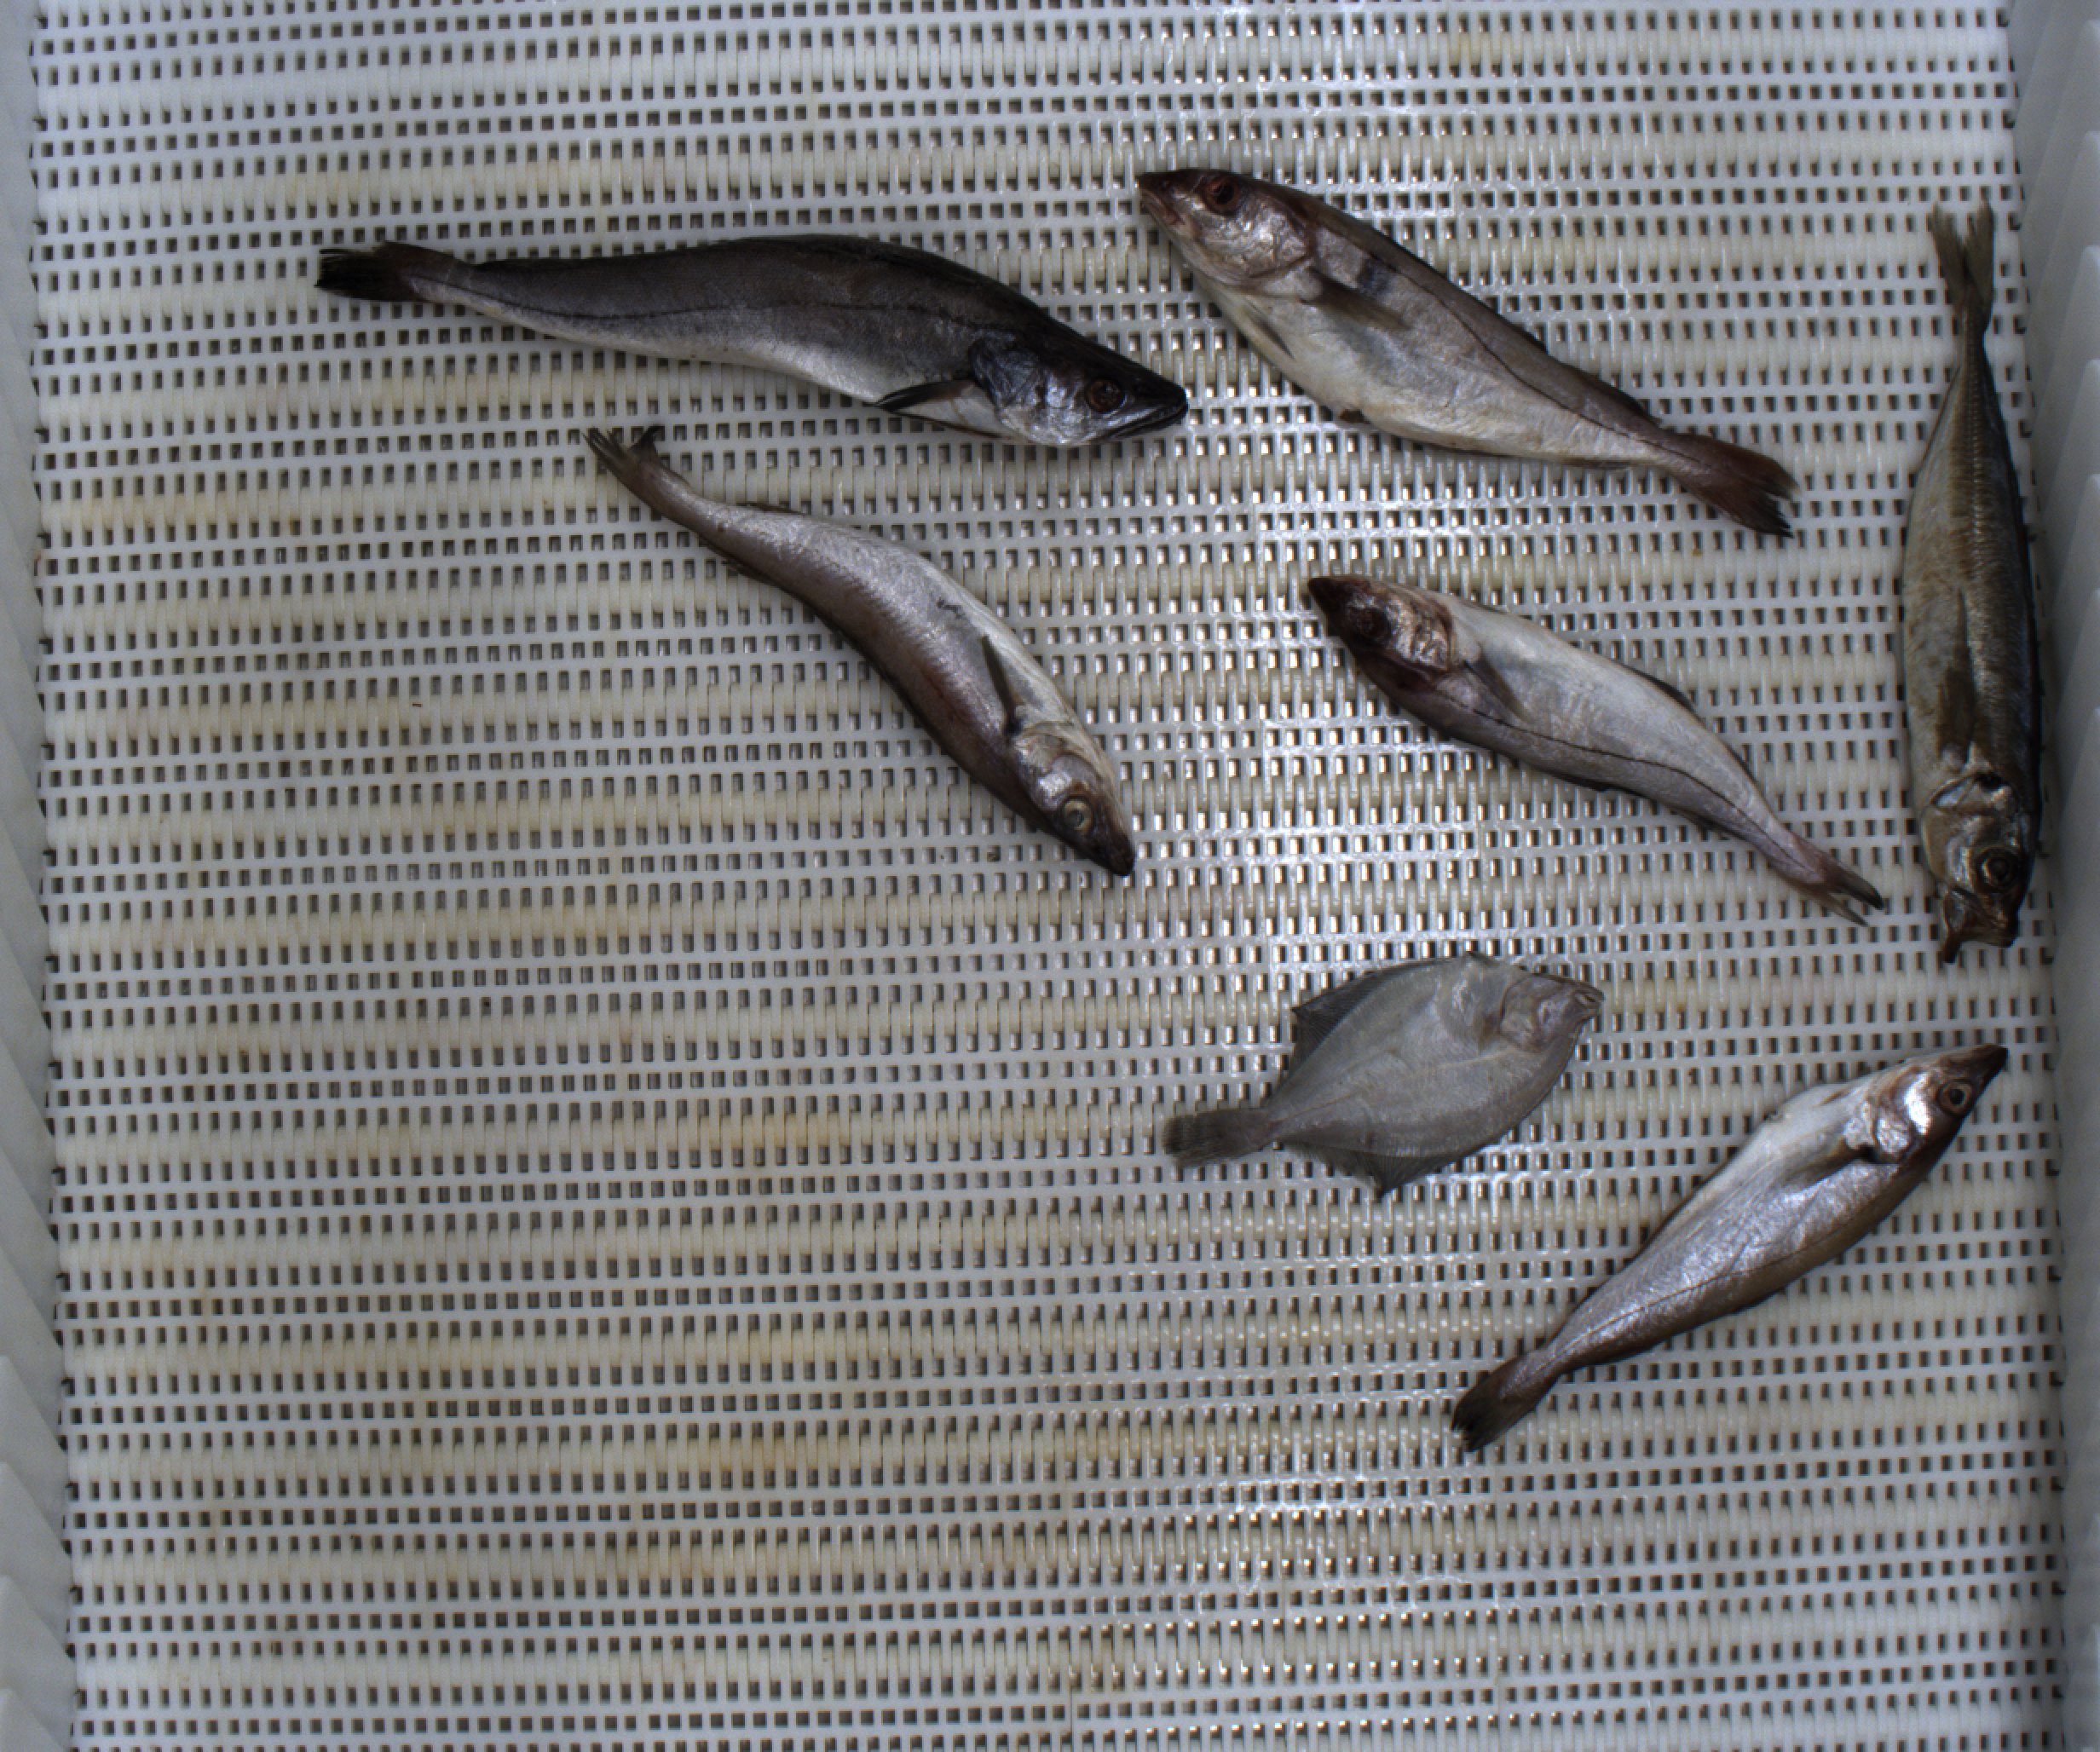
Total fish: 7
Cod: 0
Haddock: 2
Whiting: 2
Hake: 1
Horse mackerel: 1
Saithe: 0
Other: 1